Operation Steinbock

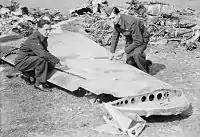
Pilot Officer J Allen (right) and Flight Sergeant W Patterson, 96 Squadron, survey the wreckage of a Ju 88A-4. It belonged to 6. "Staffel" of KG 6. The machine was code 3E+BP Werknummer 2537. "Unteroffizier" Helmut Barbauer and Friedrich Schork were taken prisoner. Hugo Muhlbauer and Fritz Gotze were killed.

II./KG 54 and I./KG 76 were an example of this caution, moving out from Marx to Laon and Varrelbusch to Laon respectively. The nomadic methods of the Luftwaffe during "Steinbock" complicated preparations. Airfield staff were given short notice and insufficient time to prepare airfields to accept the bombers. Only one Ju 188 from KG 2 took part in the first operation because of administrative failings.